Semisulcospira libertina

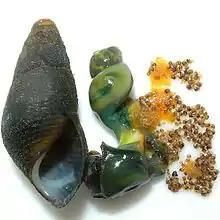
"Semisulcospira libertina" can have hundreds of embryos.

"Semisulcospira libertina" is gonochoristic, which means that each individual animal is distinctly male or female. "Semisulcospira libertina" is ovoviviparous. The whole larval development occur in the brood pouch of the female. Egg develops into the trochophore, preveliger, veliger, and to the juvenile. There is much of yolk in the embryo. The development from the egg to the veliger lasts 17 days in the temperature 25 °C. The full development lasts about 8 months in winter and about 2 months in summer. Embryos are without ribs on the shell, but they usually have 1–2 spiral cords. The color of embryo is brown, sometimes yellow.